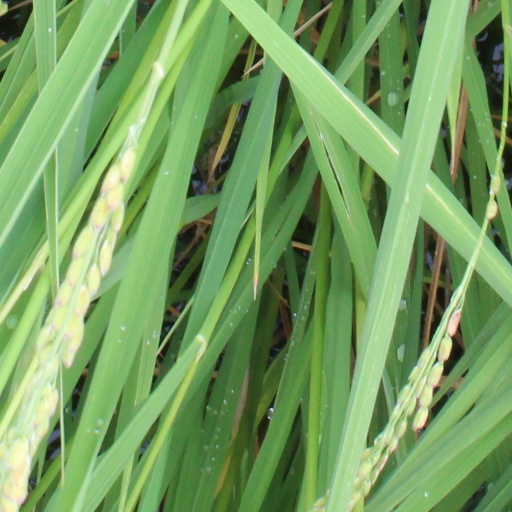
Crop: rice